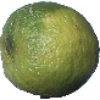
Label: limes